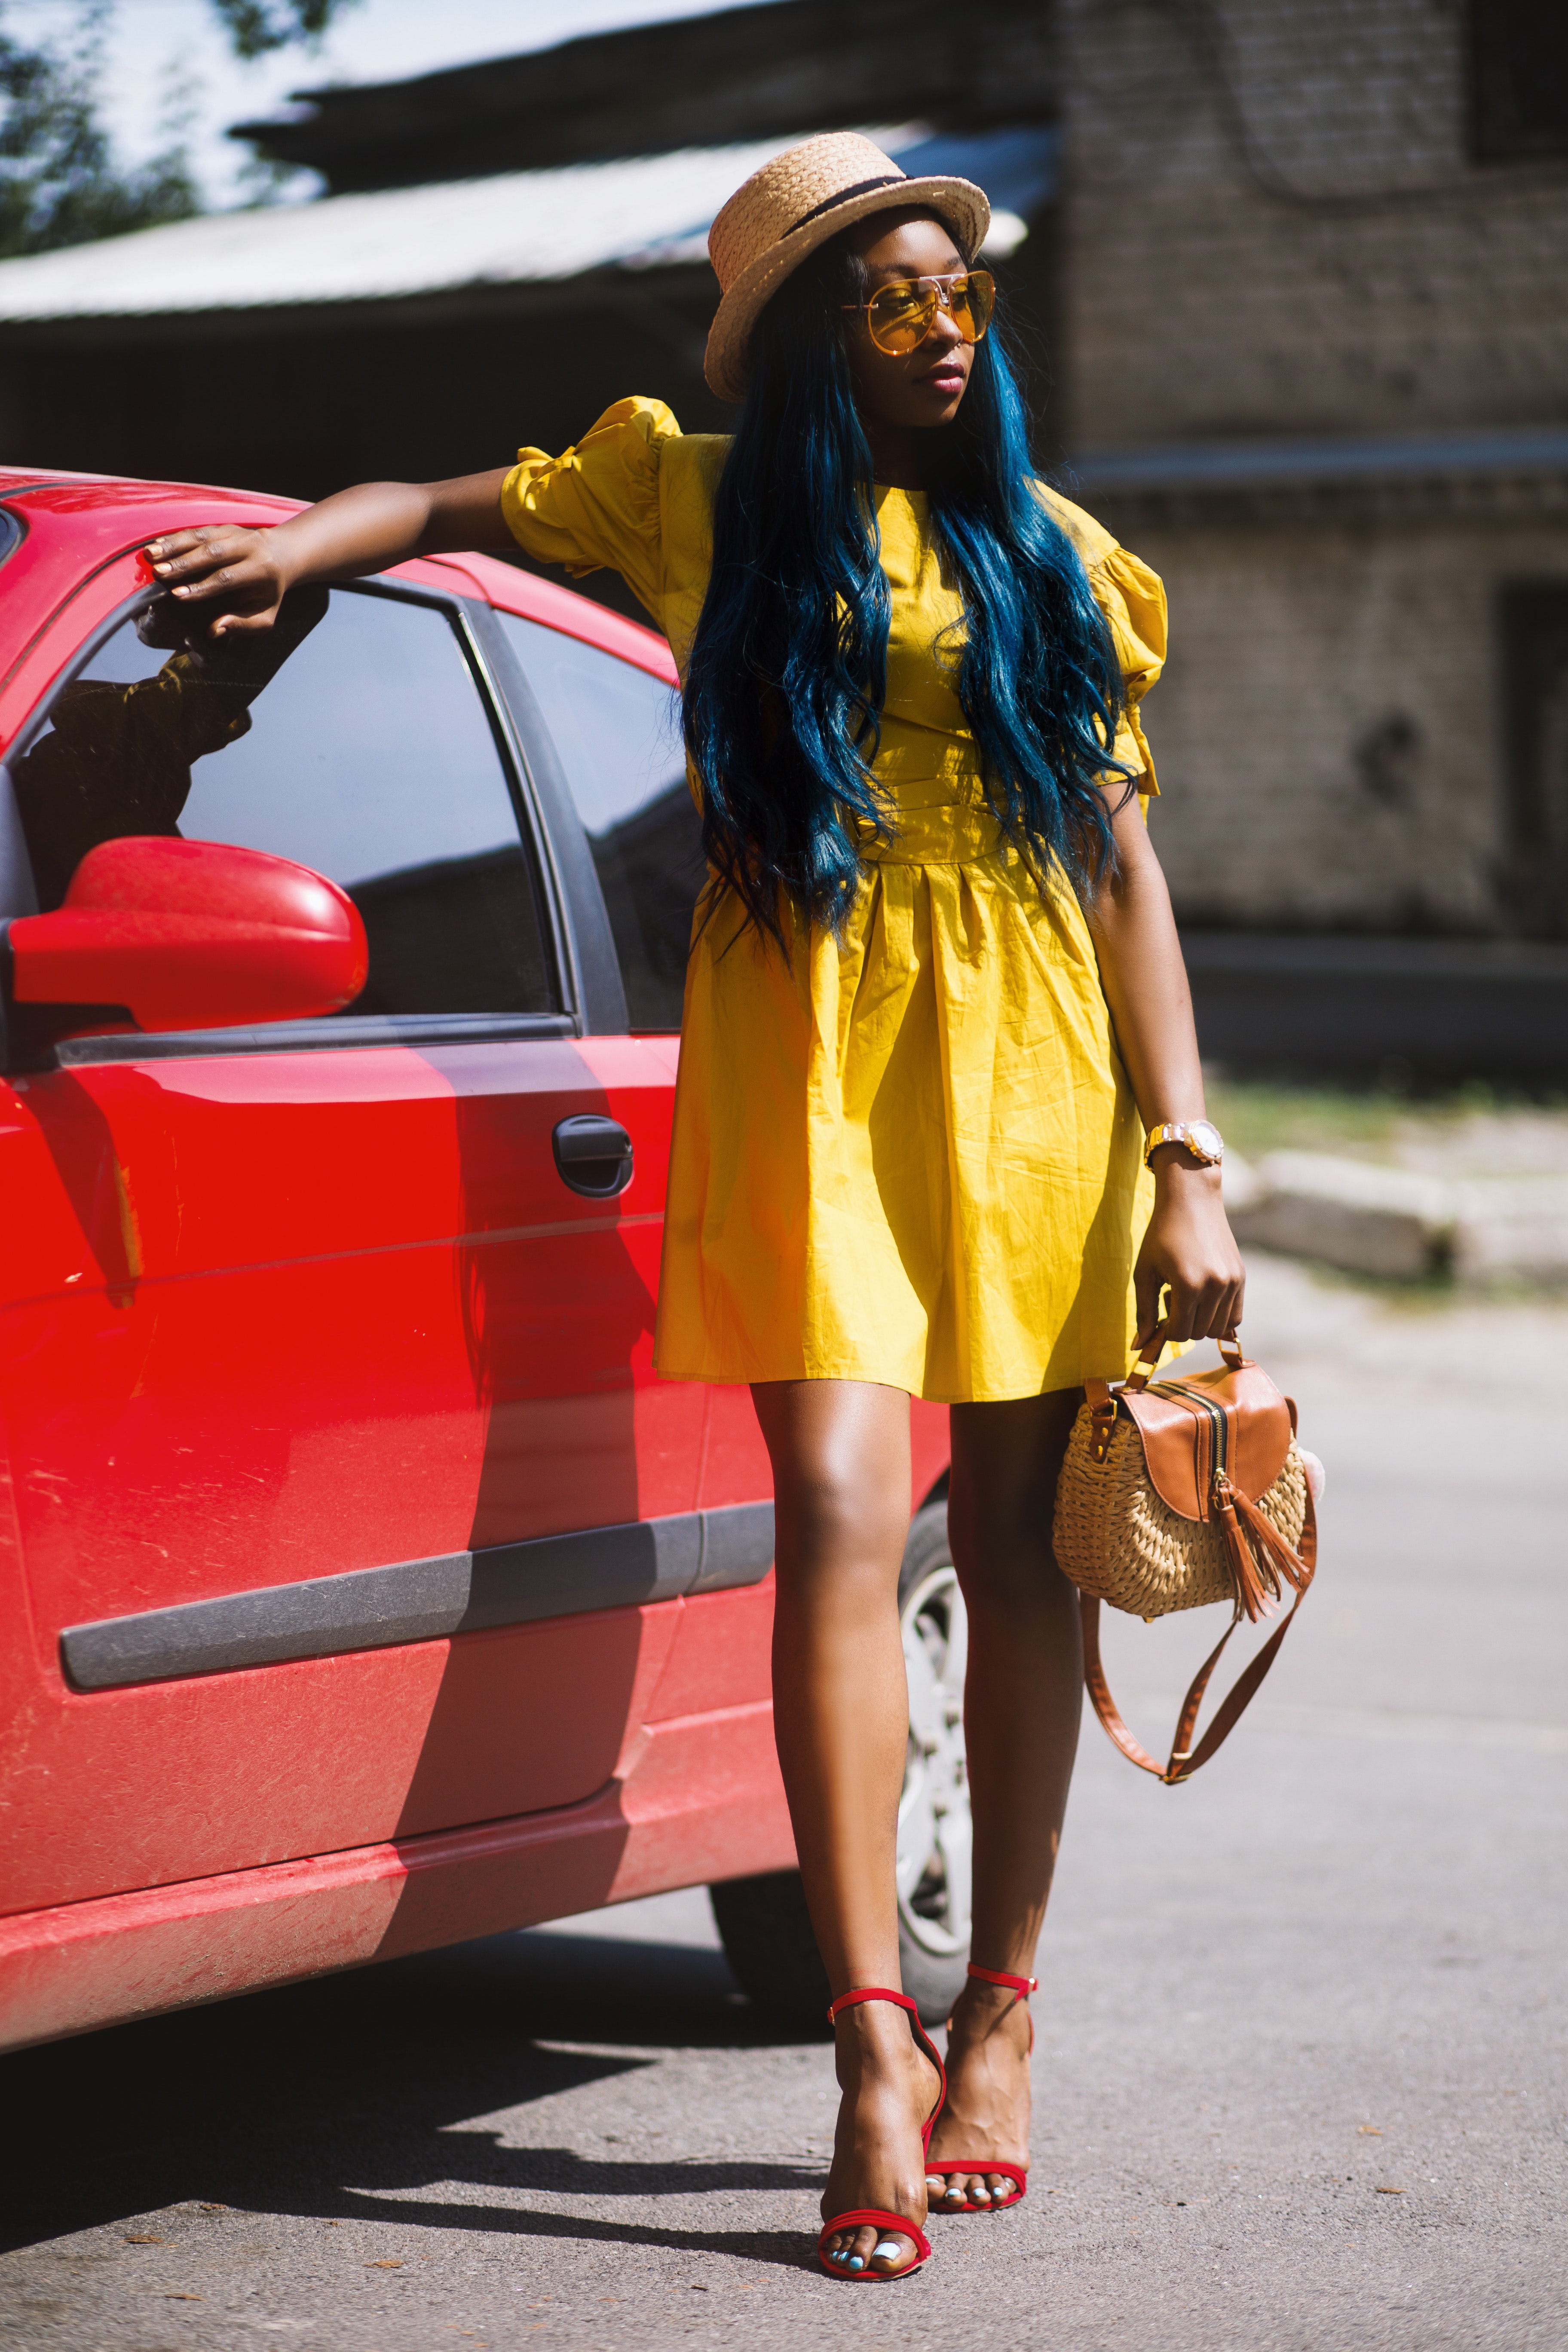
street fashion, yellow, clothing, fashion, orange, beauty, snapshot, shoulder, footwear, dress, long hair, leg, photography, sunglasses, outerwear, street, headgear, eyewear, fashion model, shoe, human leg, vehicle, photo shoot, style, waist, fashion accessory, model, glasses, tights, car, brown hair, knee, thigh, haute couture